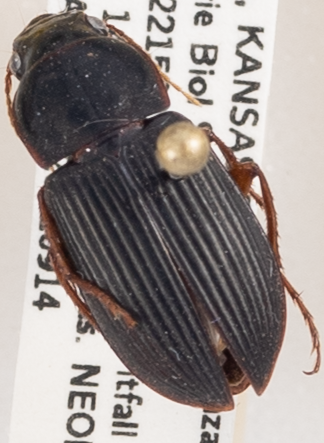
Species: Harpalus pensylvanicus
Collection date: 2022-09-14
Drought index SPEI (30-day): -0.408
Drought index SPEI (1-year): -0.54
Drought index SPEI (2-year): -0.39